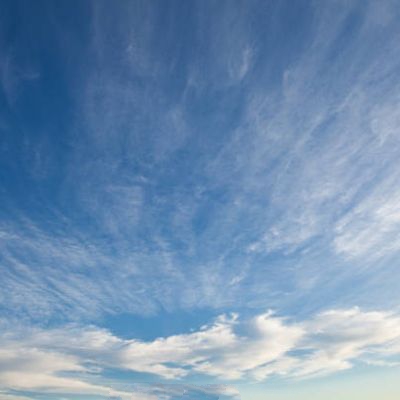
Cloud type: Cirrocumulus (Cc)